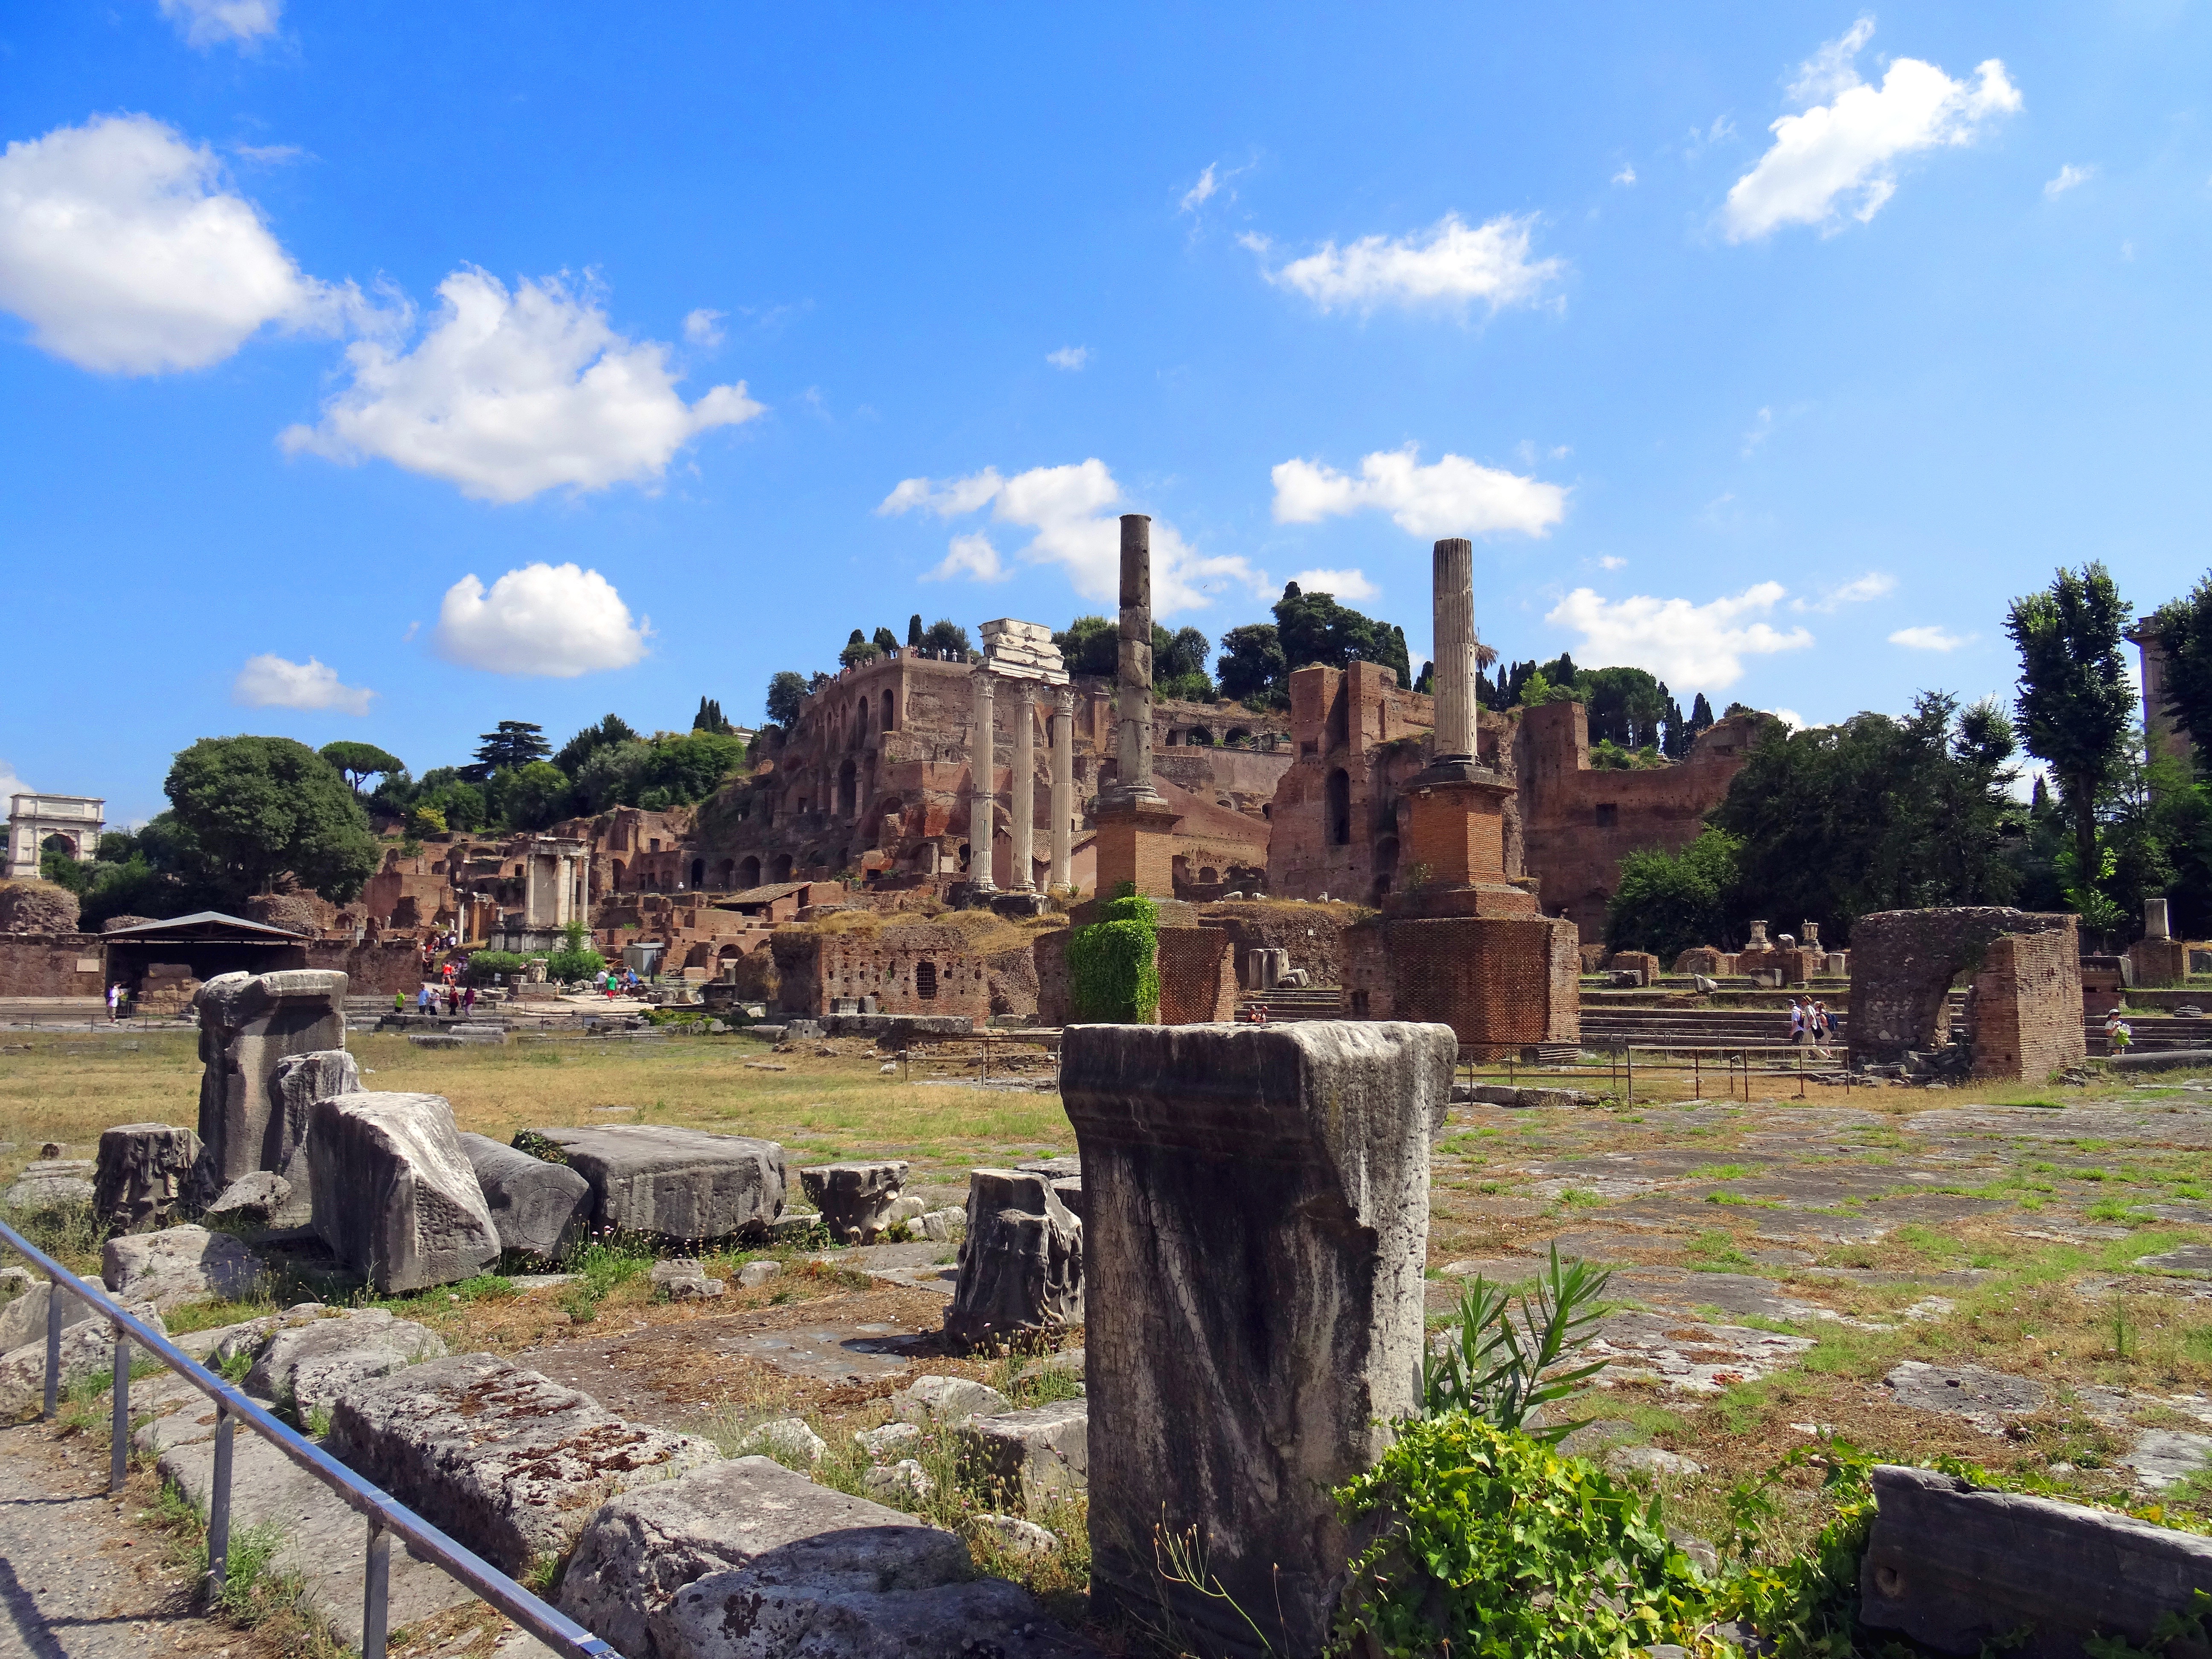
architecture, antique, city, monument, landmark, italy, rome, ruins, history, pierre, heritage, ancient rome, ancient architecture, roman forum, ancient history, geographical feature, human settlement, palatine mount